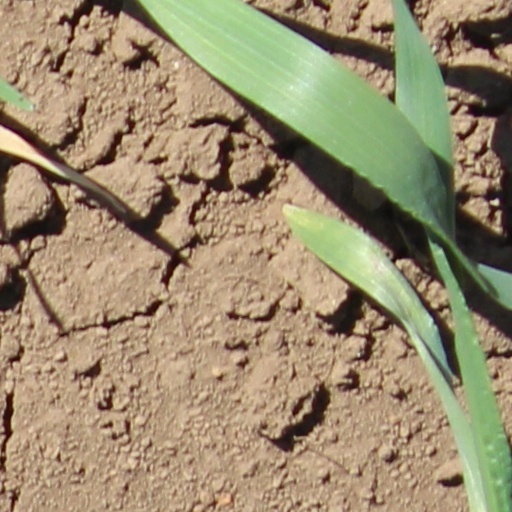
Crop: wheat